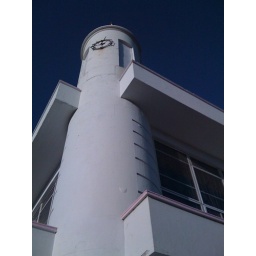
A beautiful art-deco building against a pure blue sky in Cleethorpes, Lincolnshire